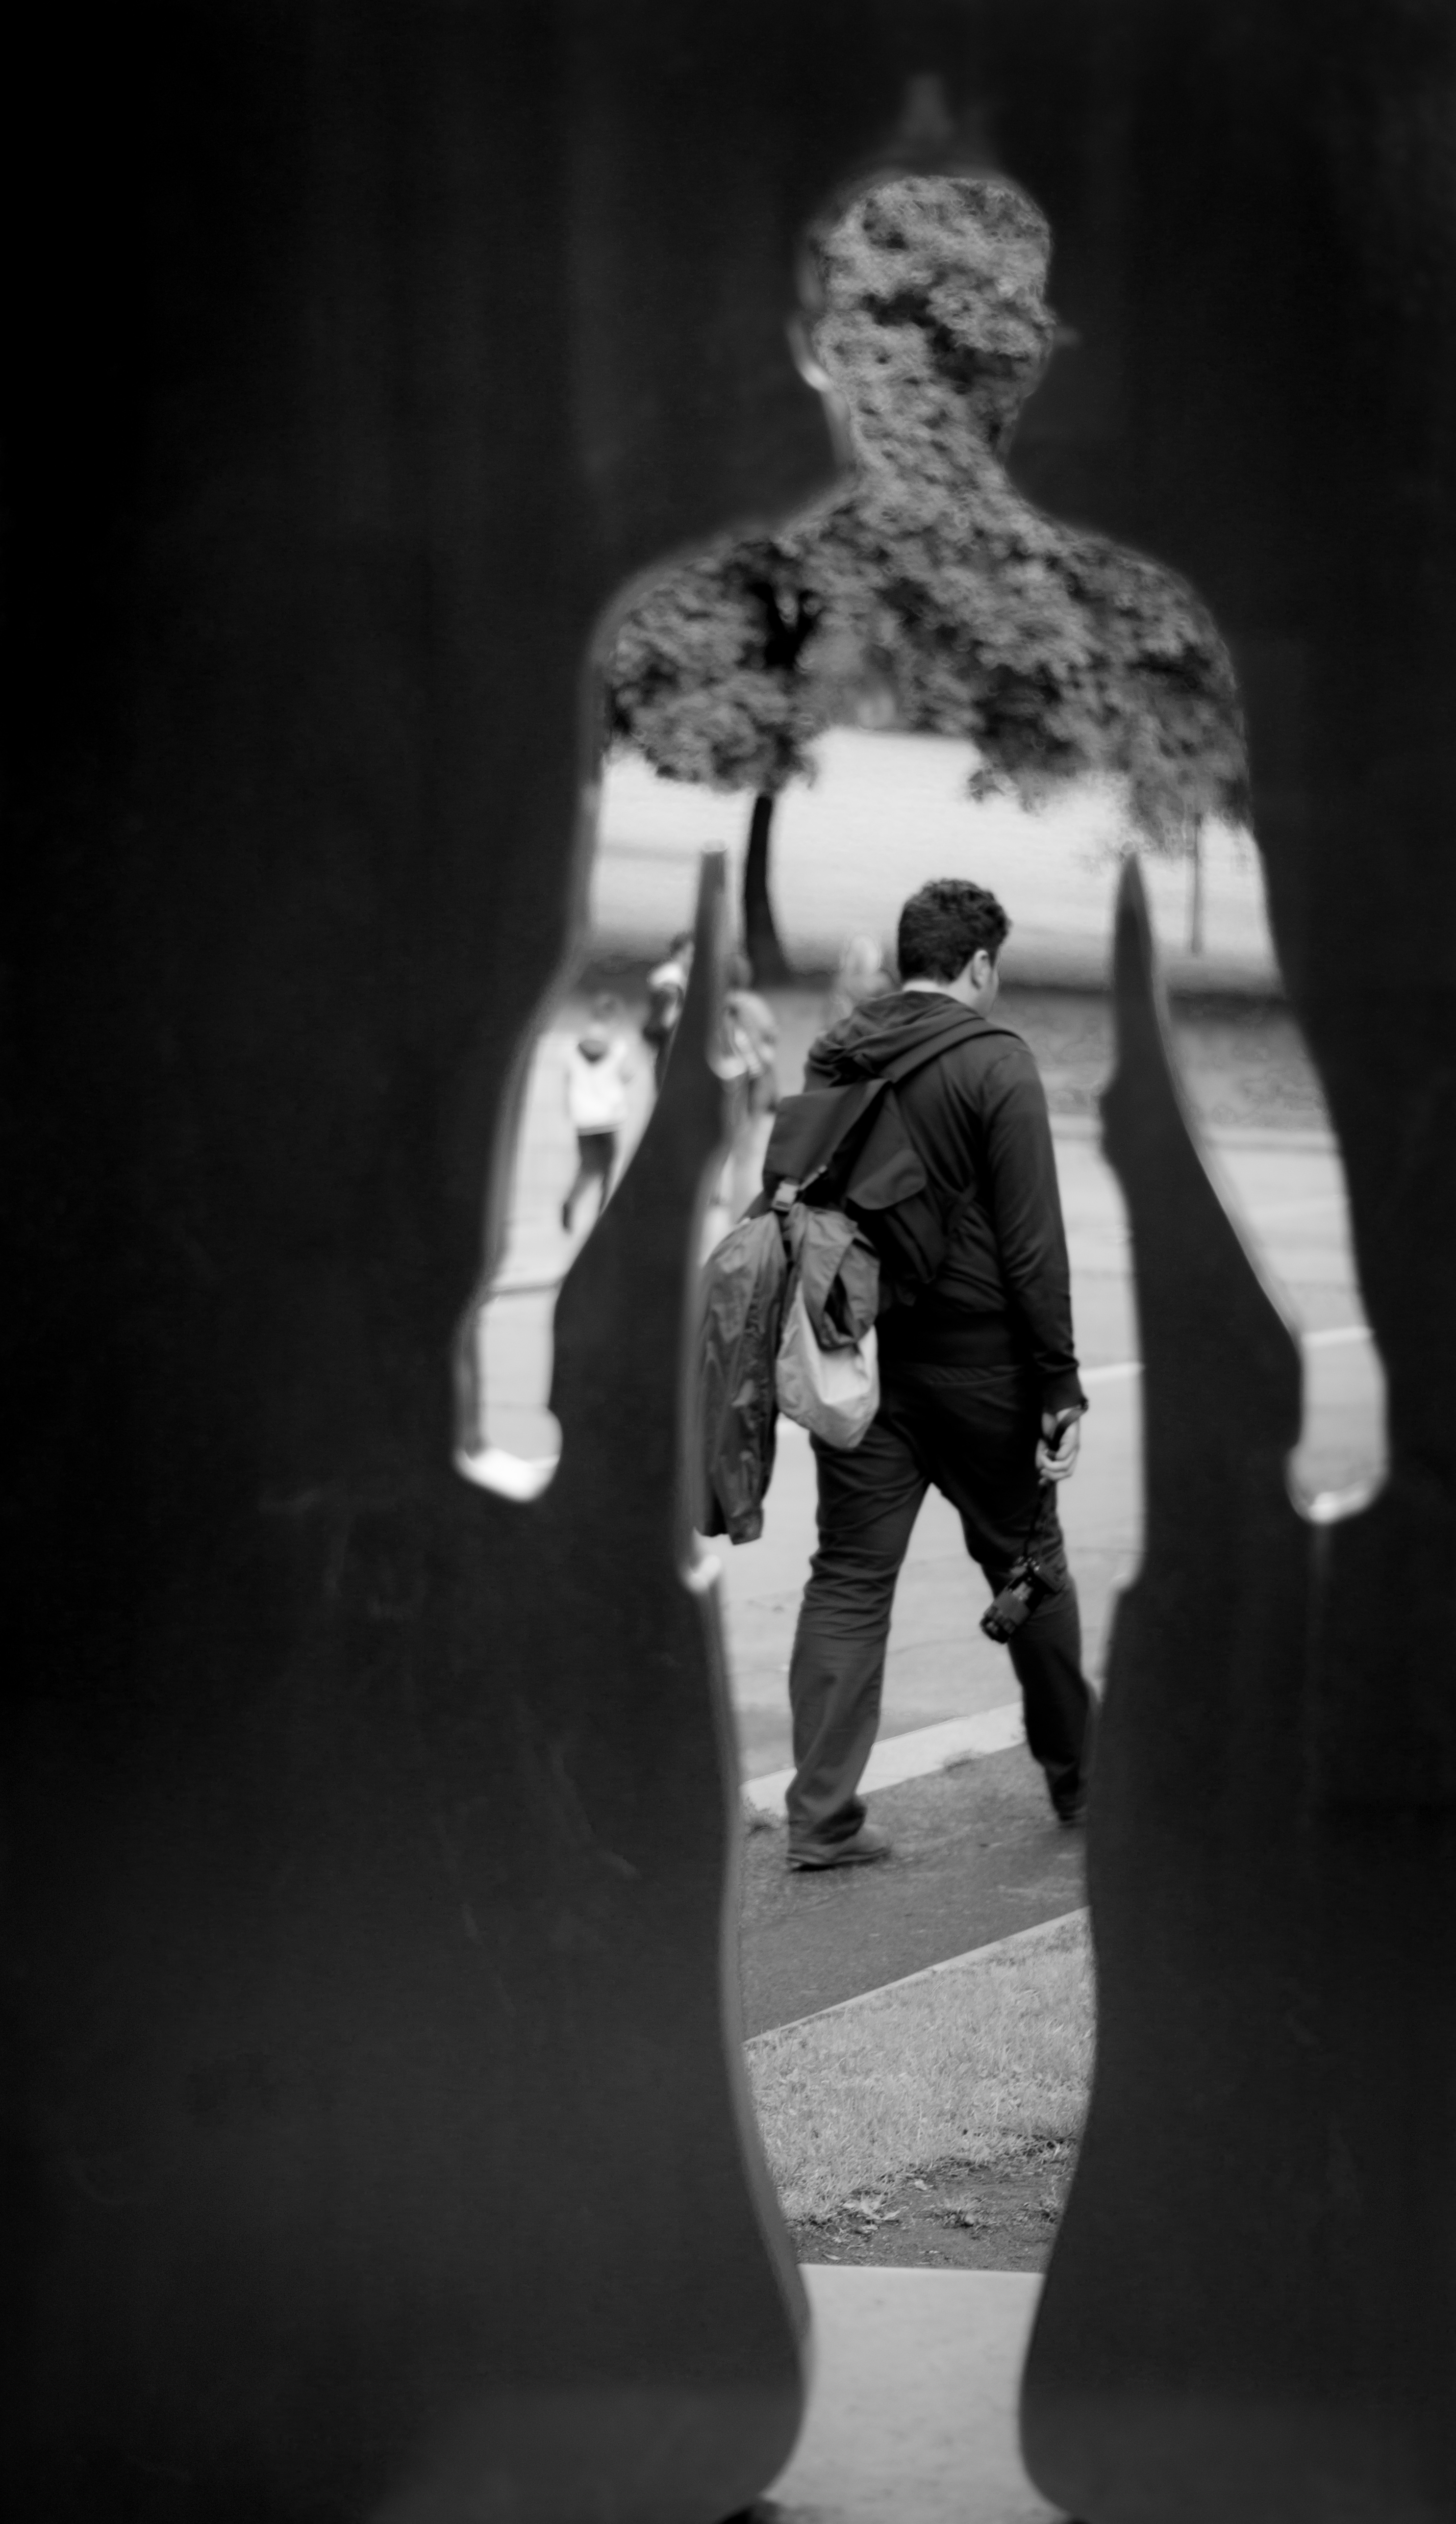
man, silhouette, black and white, white, street, photography, statue, shadow, darkness, prague, black, monochrome, cut, candid, art, figure, photograph, image, out, streetscene, inception, sonystreetphotographer, monochrome photography, film noir